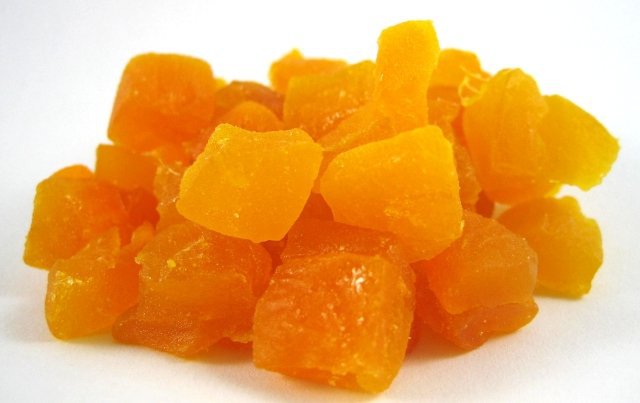
Label: Mango